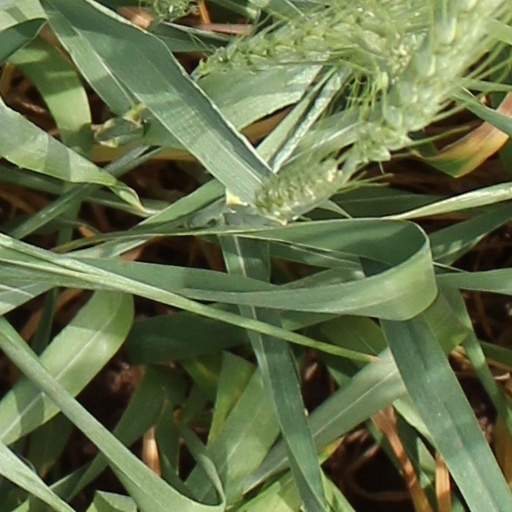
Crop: wheat